Elizabeth Ann Linley

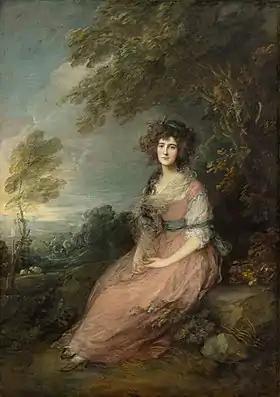
"Mrs Richard Brinsley Sheridan", aged 31, by Thomas Gainsborough, (National Gallery of Art)

Elizabeth Ann Sheridan (September 1754 – 28 June 1792) was an English singer who was known to have possessed great beauty. She was the subject of several paintings by Thomas Gainsborough, who was a family friend, Joshua Reynolds and Richard Samuel. An adept poet and writer, she became involved with the Blue Stockings Society and participated in Whig politics.